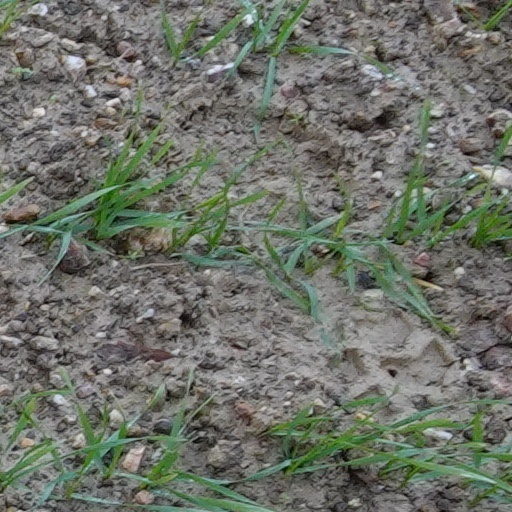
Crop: wheat